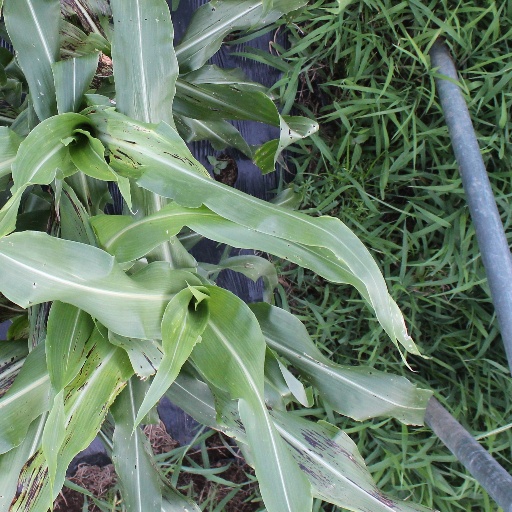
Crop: sorghum